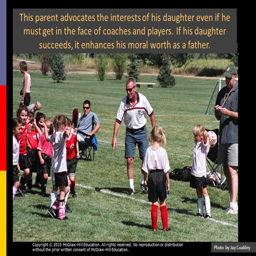
this parent advocates the interests of his daughter even if he must get in the face of coaches and players .